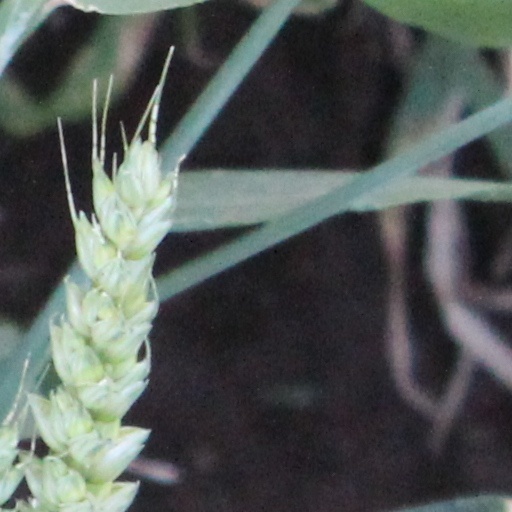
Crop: wheat